Meadowview, Sacramento, California

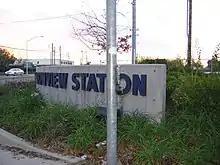
Meadowview Light Rail Station

Meadowview is a neighborhood of Sacramento, California located in the southernmost region of the city. It is adjacent to the Sacramento “City of Trees” Water Tower and home to a reported 5,095 households. The area is approximately 34% Hispanic, 25% African American, 20% Asian, 12% White, 5% Native Hawaiian or Pacific Islander, and 4% of mixed race.